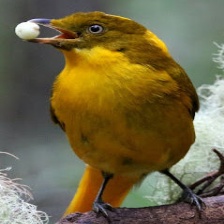
Species: GOLDEN BOWER BIRD
Scientific name: PRIONODURA NEWTONIANA